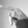
ASL letter: P